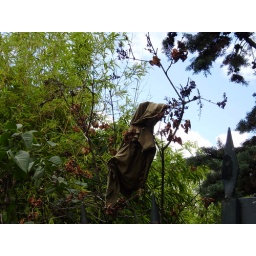
found item brown tshirt in tree